Economic history of the United States

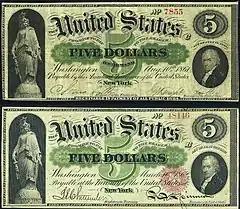
1862 Greenbacks

Railroad executives invented modern methods for running large-scale business operations, creating a blueprint that all large corporations basically followed. They were first to encounter managerial complexities, labor union issues, and problems of geographical competition. Railroads had to manage safety, traffic and freight over large geographic areas and had to keep track of railcars, which could go missing for months. Railroads also made extensive use of telegraph communications.